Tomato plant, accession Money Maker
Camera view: vertical (180 deg); turntable rotation: 30 degrees
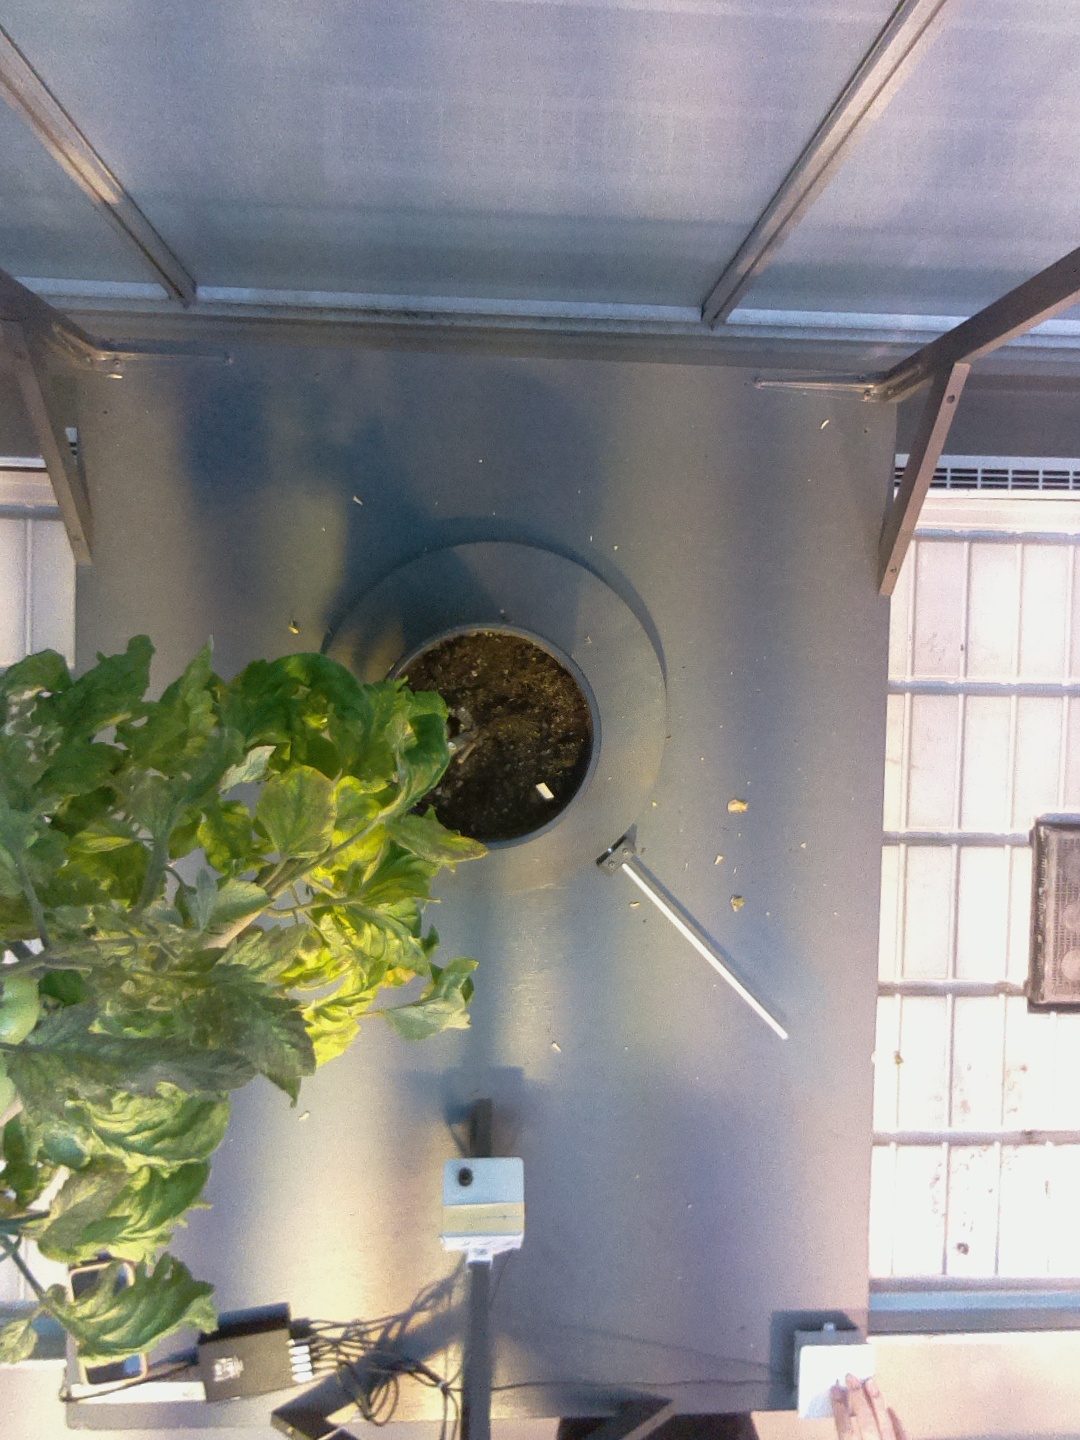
BBCH growth stage 79: 90% -100% of final fruit size